Ramleh War Cemetery

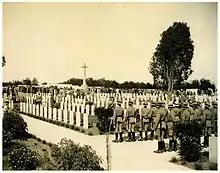
Unveiling of the cemetery on 6 May 1927

The cemetery lies on a plain looking towards the hills of Judea in the general direction of Jerusalem. The location is close to the site of the Battle of Junction Station (13 to 14 November 1917). The cemetery was in use throughout the period of Mandatory Palestine, including the World War II, up to the start of May 1948. British burials of the few troops who stayed until end of June 1948 in order to finish the evacuation are buried in Khayat Beach War Cemetery in Haifa.